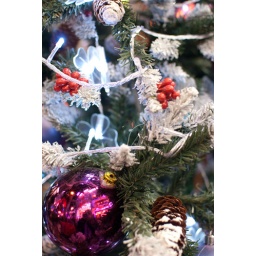
Full frame of a street Christmas tree in Nampo-Dong, Busan, South Korea.